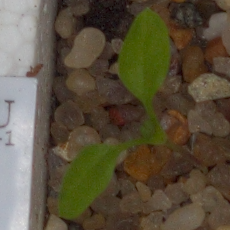
Label: common_chickweed